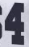
Number: 4